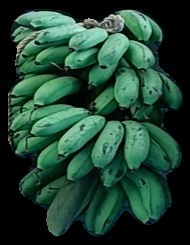
Variety: rasbale
Grade: grade2